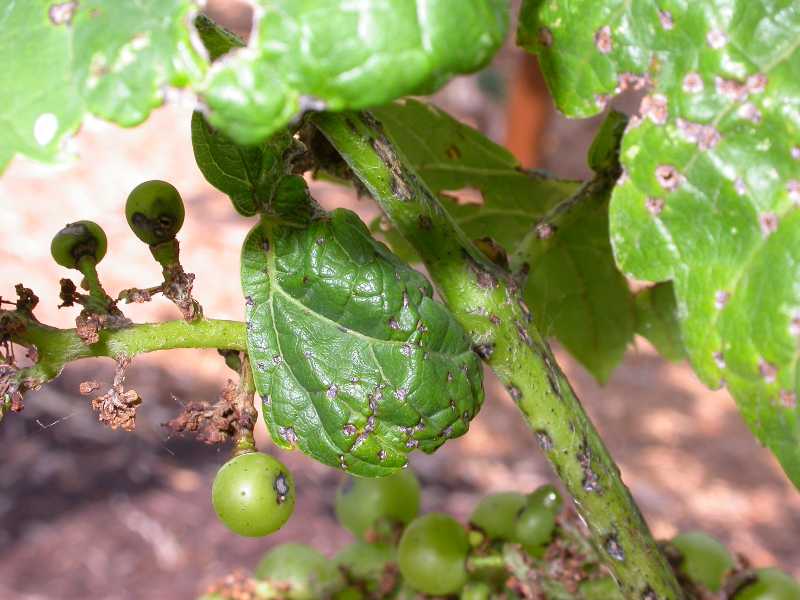
Labels: grape leaf black rot, grape leaf black rot